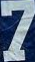
Number: 7